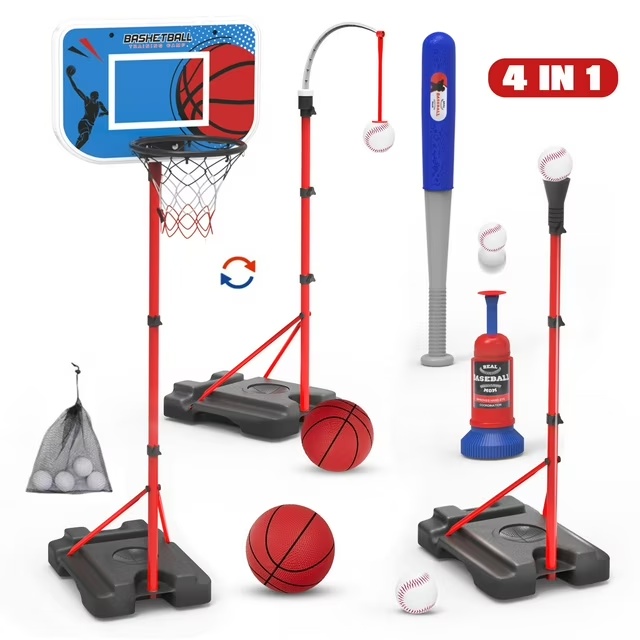
JoyStone 4 in 1 Kids Basketball Hoop and T Ball Set for Kids, Adjustable Height Basketball Hoop, Hanging Tee Ball Stand with Automatic Pitching Machine, Sports Gifts Toys for Boys Girls
JoyStone 4 -in -1 adjustable basketball and baseball toy sets are a great choice for kids aged 3 - 8. The set has an adjustable height mechanism to suit different ages and heights. It's sturdily designed and can be made more stable by adding water, sand, or a heavy object to the base. Easy to assemble without extra tools, it comes with a full set of items. Ideal for birthdays, and holidays, these toys provide family fun and parent-child interaction opportunities.
Brand: JoyStonetoy
Category: Toys & Games > Toys > Sports Toys > Basketball Toys